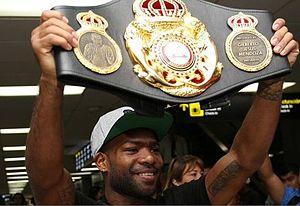
Jezreel Corrales est un boxeur panaméen né le 12 juillet 1991 à San Miguelito.